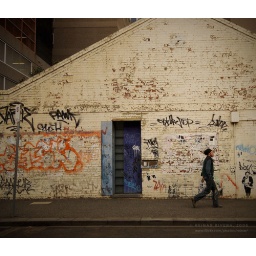
That white single story building near the corner of Elizabeth Street and Little La Trobe, Melbourne.